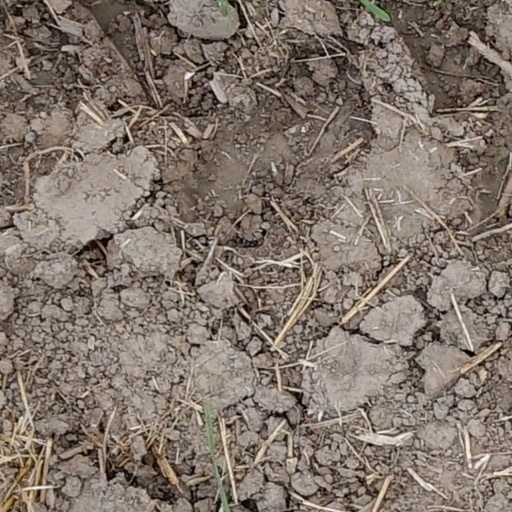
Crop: wheat